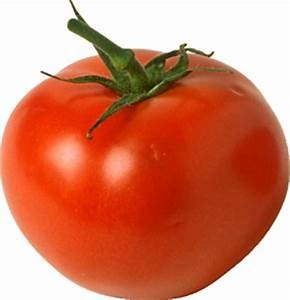
Label: tomato